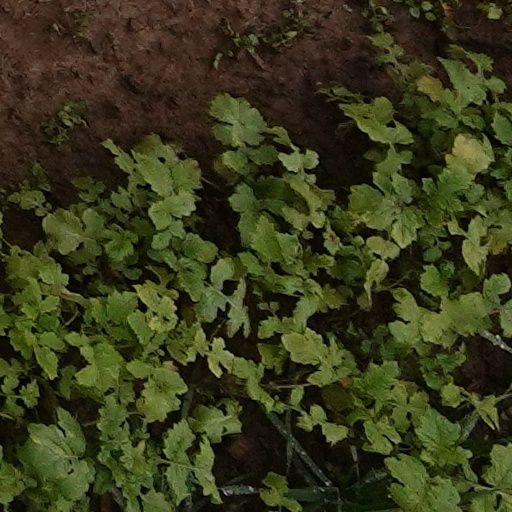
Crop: wheat